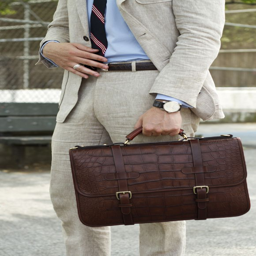
exotic leather , like crocodile and alligator , is a lifelong investment that represents the pinnacle of luxury .